Military of Bermuda

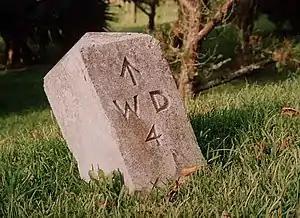
War Department Ordnance Survey Marker, Bermuda.

The US had operated a US Naval station on the island during the latter stages of the World War I to serve anti-submarine vessels crossing to the European war zone, and US Navy vessels had also used the island, which was a hub for trans-Atlantic convoys. This involvement of the allied US forces in Bermuda was built upon in the Second World War. Before the USA had entered that conflict, the British Government had granted it a free, 99-year base lease in Bermuda, along with a similar grant in Newfoundland for what became the Ernest Harmon Air Force Base. These grants were an extension of the Destroyers-for-bases deal agreement, but not actually part of it in that no loan of ships or other war material was received in return (although the agreement for the airfield to be constructed in Bermuda was that it be shared with the Royal Air Force). The US Army and the US Navy both began construction of air stations (an airfield and a flying boat station, respectively) in 1941, along with coast artillery batteries, and the USA operated these bases until the end of the Cold War. The bases consisted of of land, largely reclaimed from the sea. From 1941 through 1945 the Bermuda Base Command coordinated the US Army's air, anti-aircraft, and coast artillery assets in Bermuda.